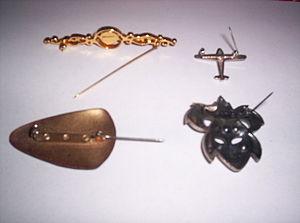
Une broche est un bijou que l'on attache dans un but essentiellement esthétique sur les vêtements. C'est un bijou principalement féminin. Elle est en général composée de deux parties, la partie décorative qui se place vers l'avant et la fixation cachée derrière qui est fixée dessus soit par collage, soit par soudure.